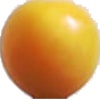
Label: cherry_wax_yellow